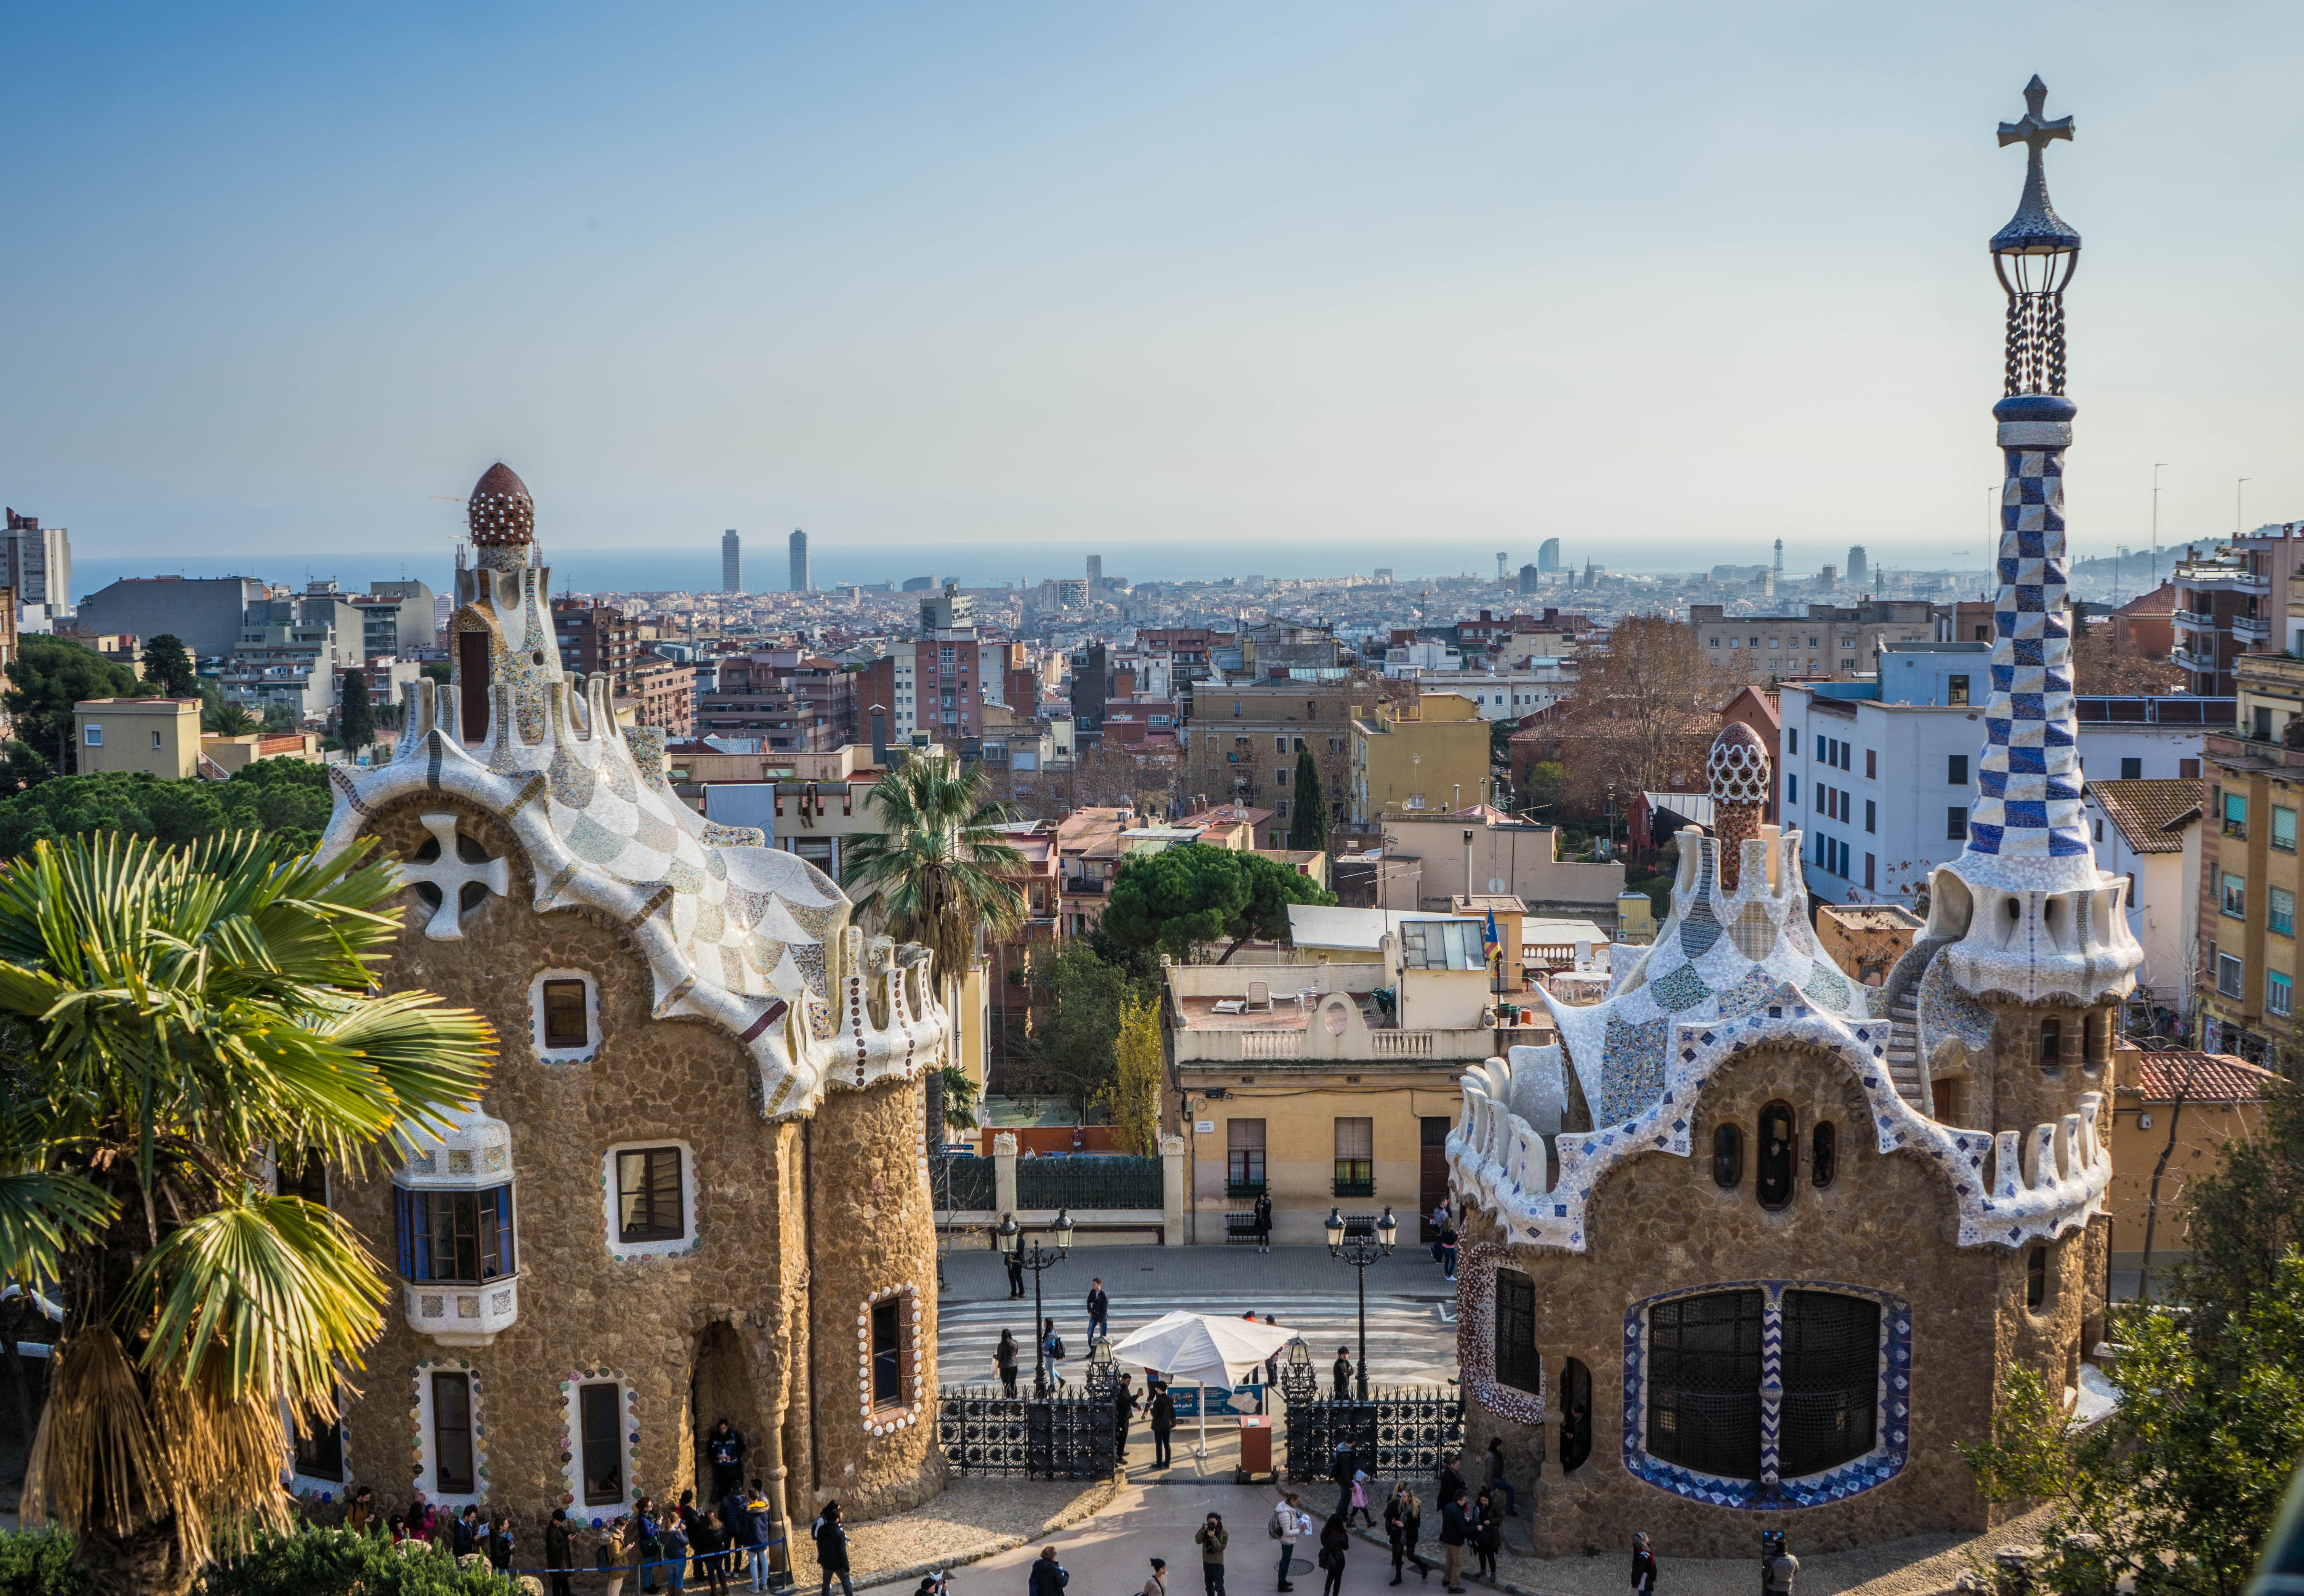
architecture, sky, town, building, city, stone, monument, cityscape, downtown, travel, europe, plaza, artistic, landmark, tourism, barcelona, spain, catalonia, gaudi, town square, neighbourhood, park guell, guell park, human settlement